1932 Peruvian Primera División

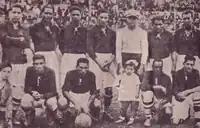
Alianza Lima, champion

The 1932 season of the Peruvian Primera División, was the 17th season of top-flight Peruvian football. A total of eight teams competed in this league. The national champions were Alianza Lima. No relegated team, because First Division grew to 10 teams for 1933.